Paul Ghirardani

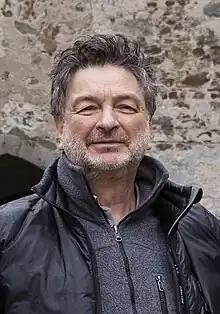
Ghirardani in 2023

Paul Ghirardani is a British art director. He has won six Primetime Emmy Awards and been nominated for two more in the category Outstanding Production Design.